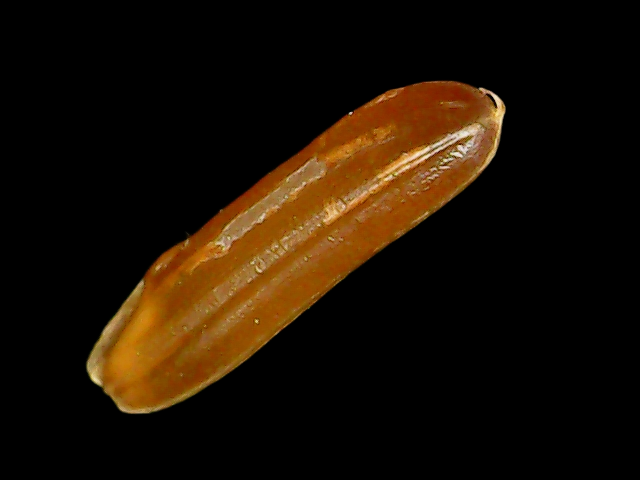
Rice variety: Binadhan20